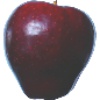
Label: Apple Red Delicious 1